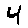
Label: 4